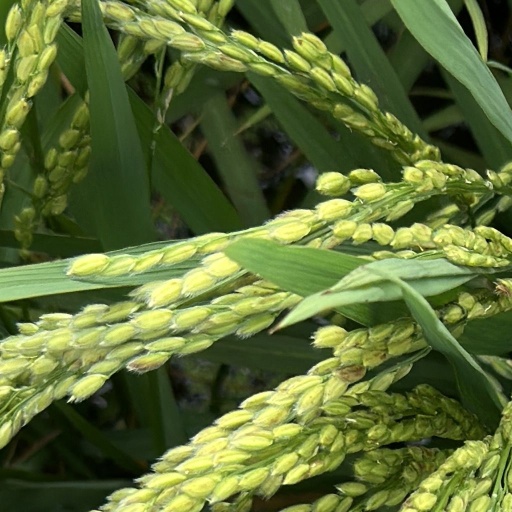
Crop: rice